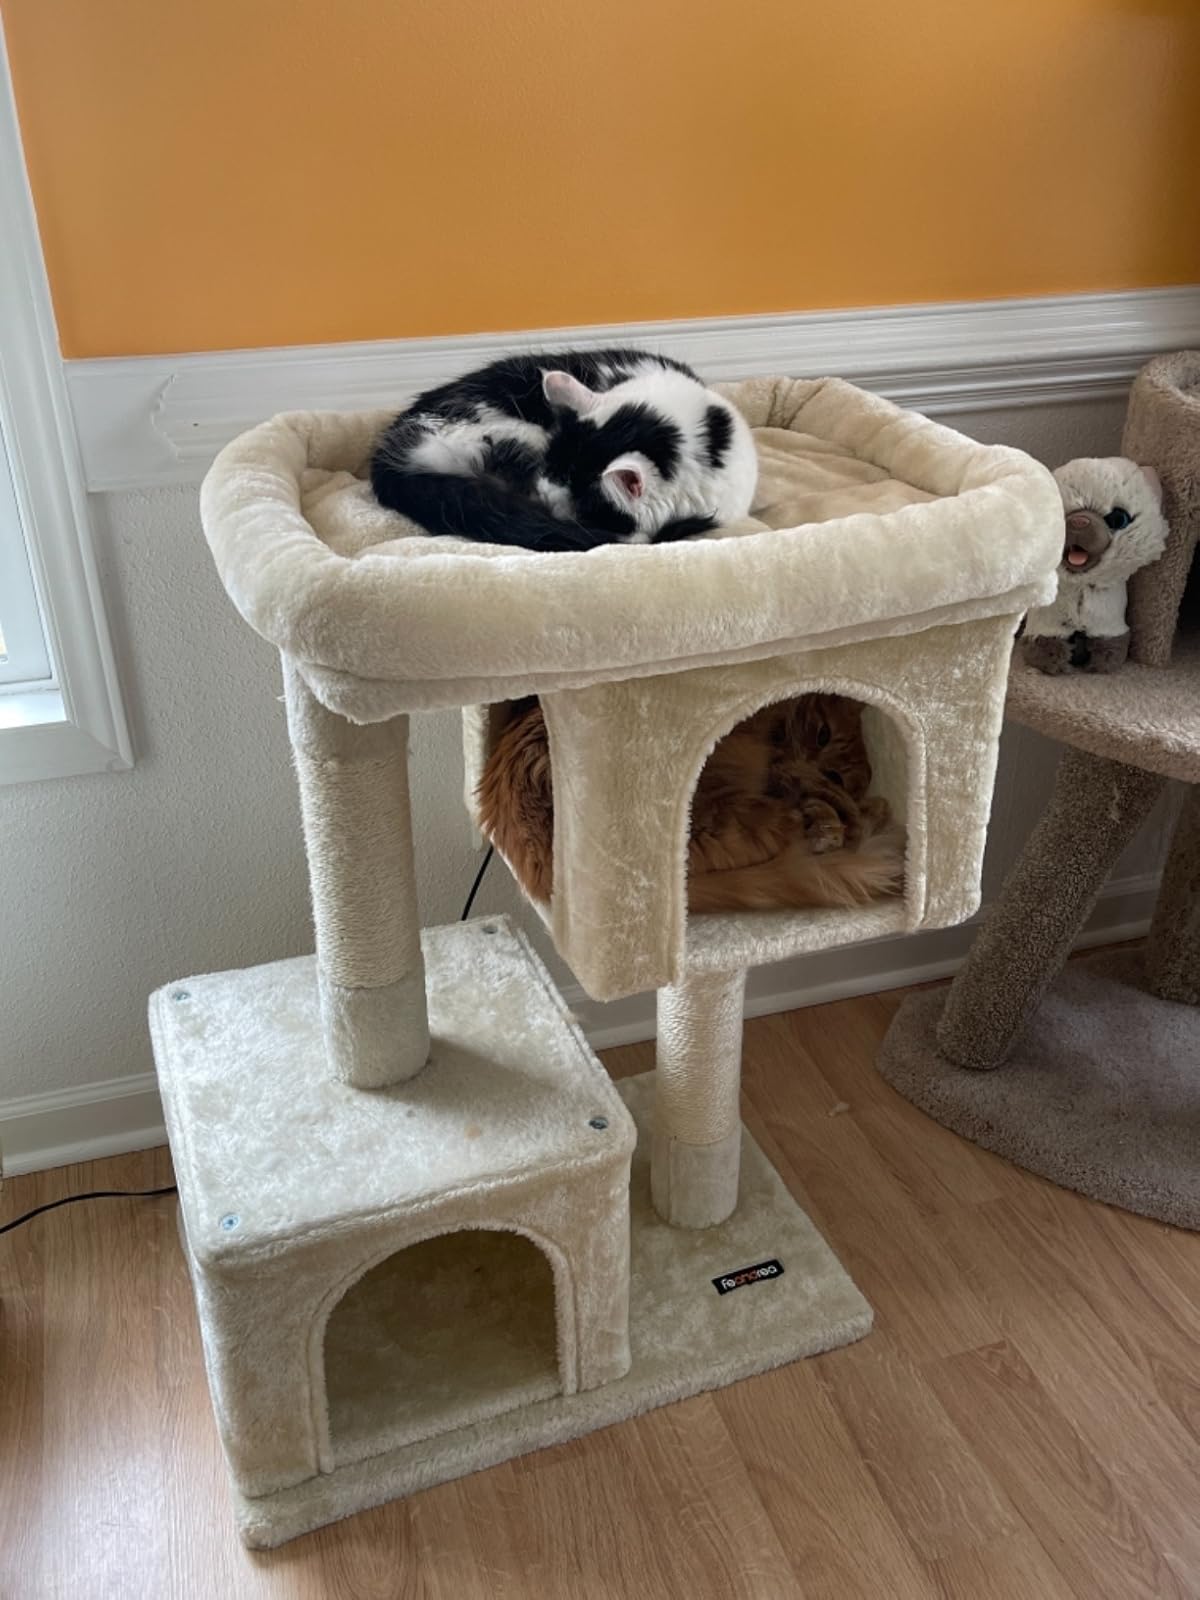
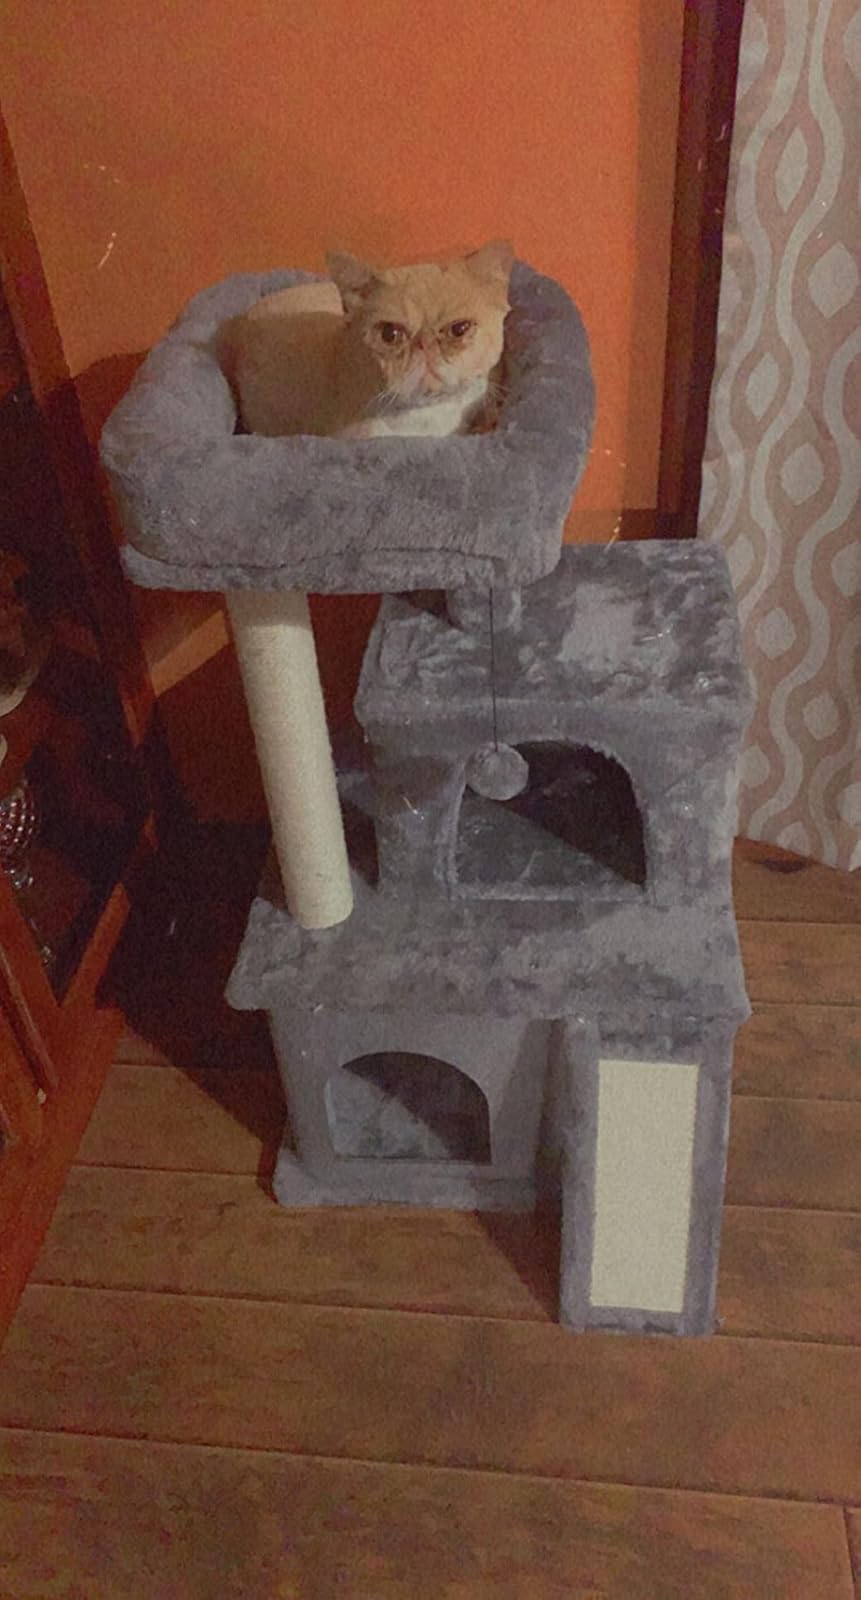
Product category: items_cat tree
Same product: no